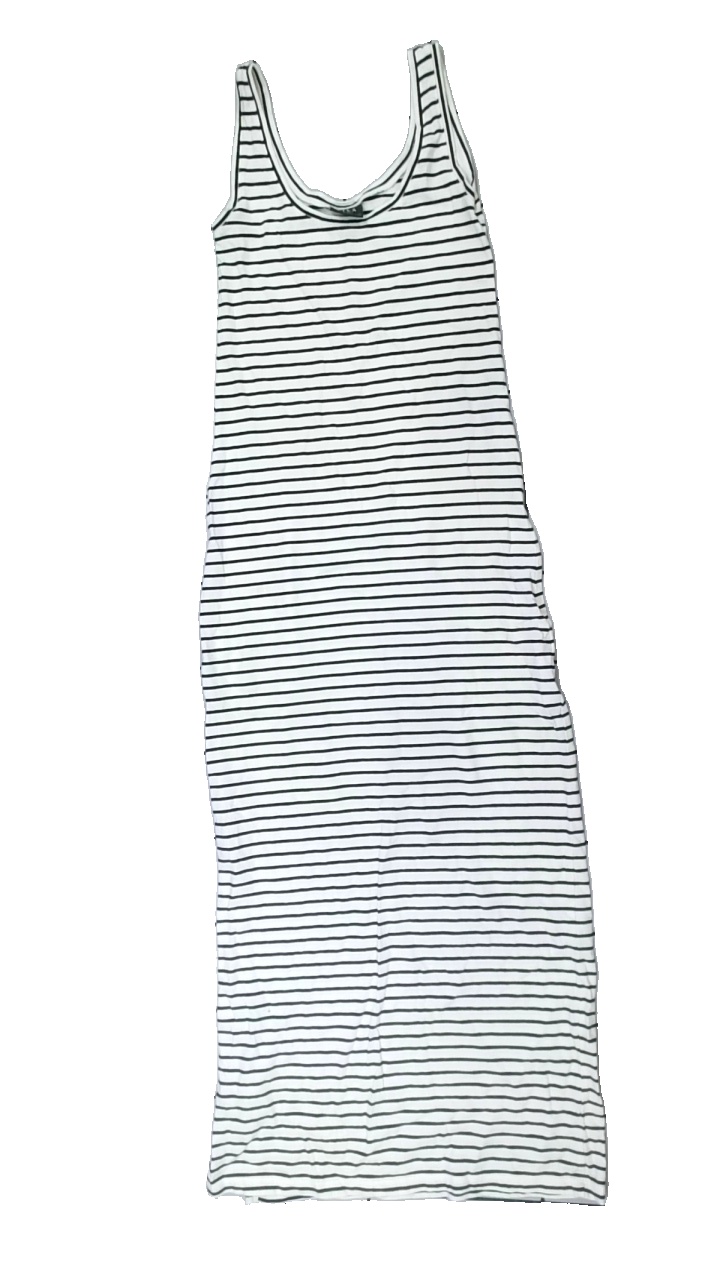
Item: Dress (Children)
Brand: Vila
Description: randig klänning med slits på höger sida samt en liten fläck
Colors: Black, White
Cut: Regular
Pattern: Striped
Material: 61% cotton 39% viscose
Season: Summer
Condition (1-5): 4
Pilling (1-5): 5
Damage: fläck
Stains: Minor
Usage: Reuse
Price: <50